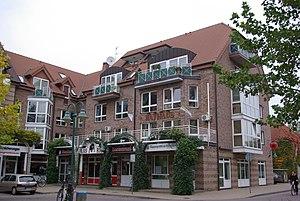
Brieselang est une commune d'Allemagne de l'arrondissement du Pays de la Havel. Elle comptait 12.193 habitants au 31 décembre 2019. En plus de l'ancienne commune de Brieselang, elle regroupe les villages de Bredow et de Zeestow.